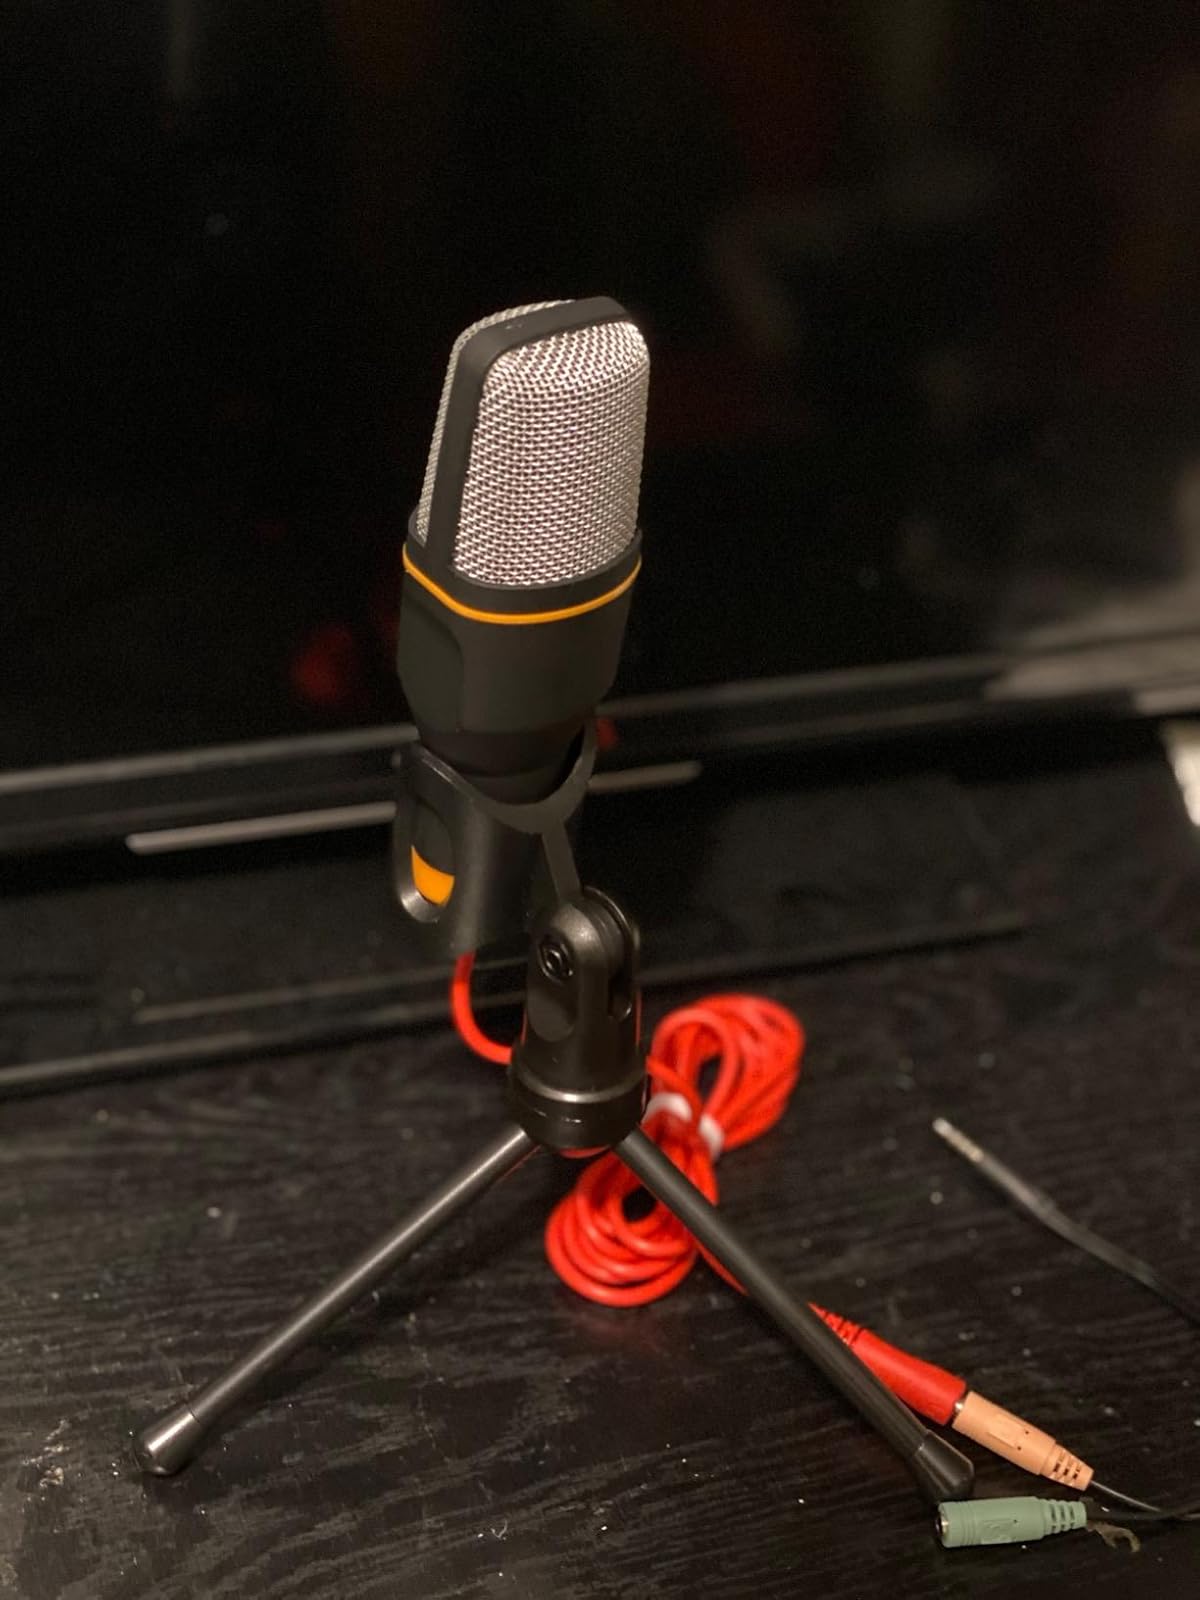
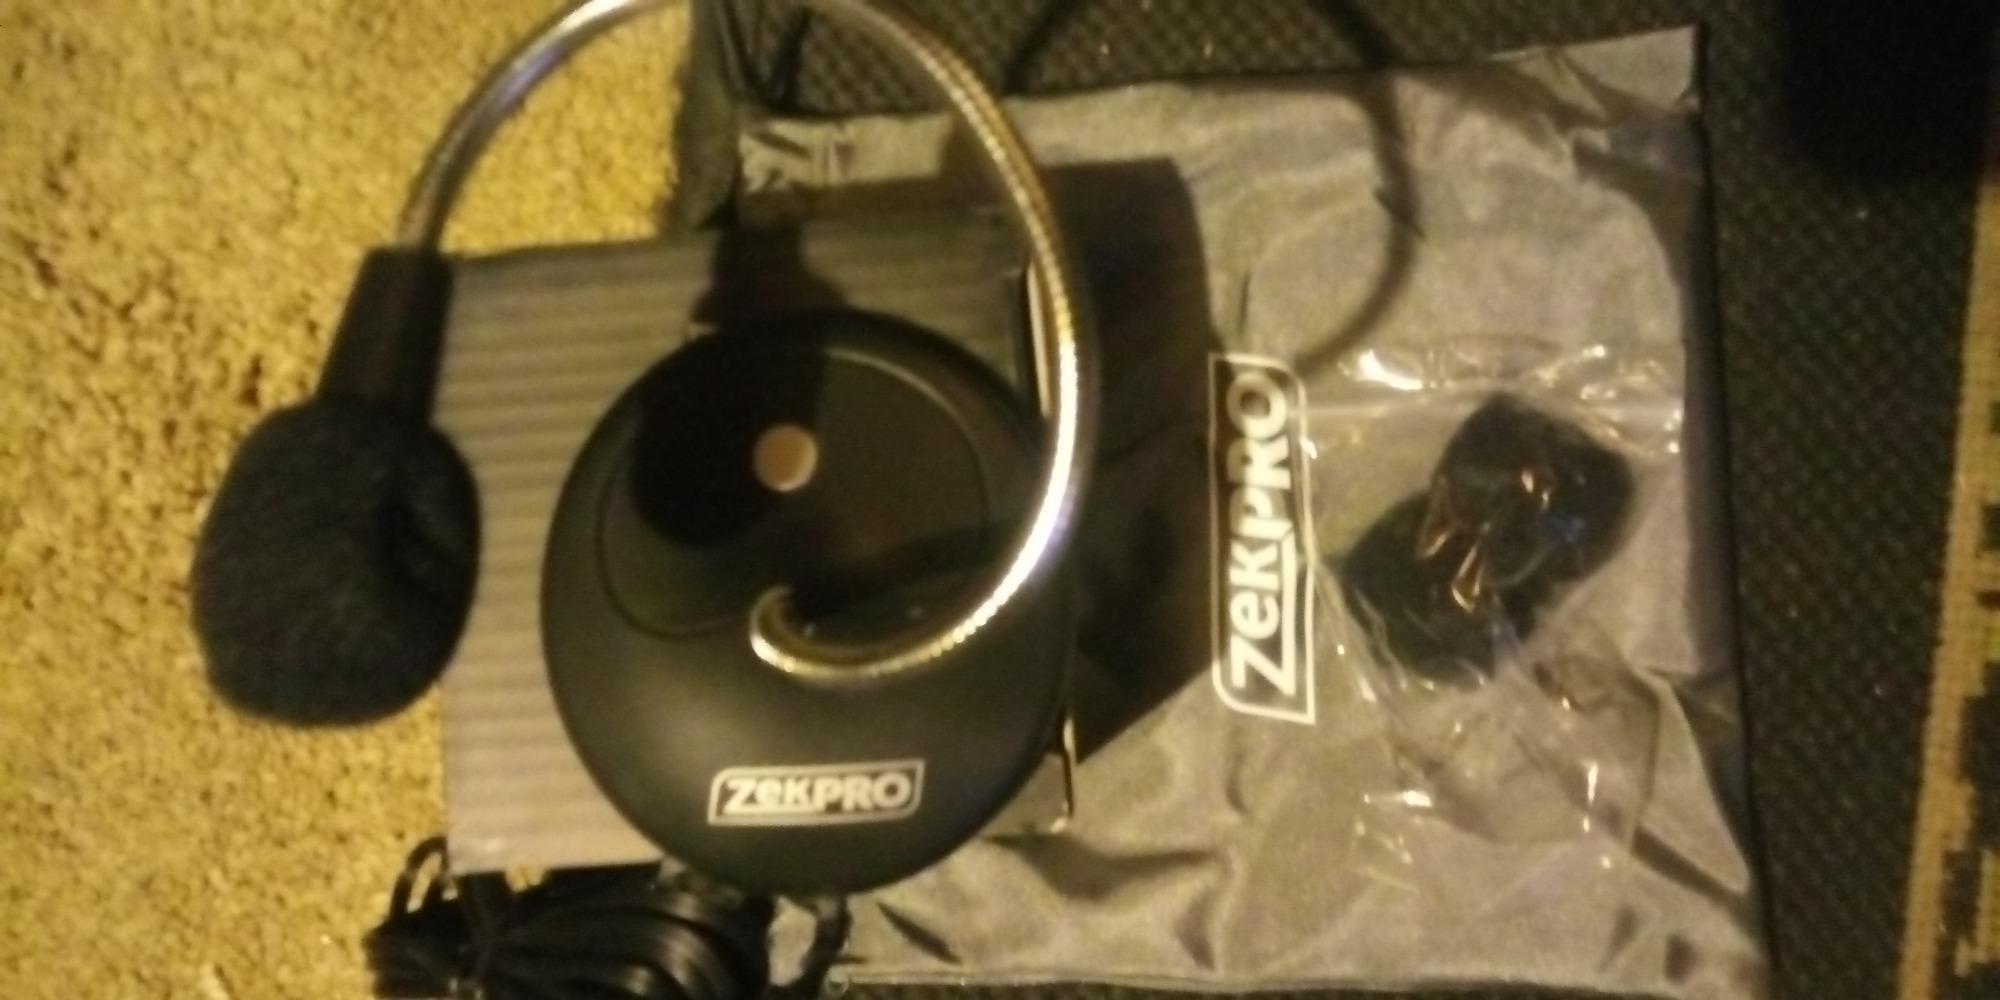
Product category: microphone
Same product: no